Sweden Democrats

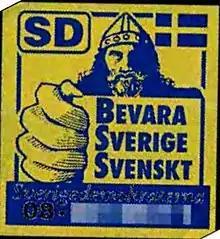
Early sticker used by the Sweden Democrats with the slogan ("Keep Sweden Swedish")

The Sweden Democrats party was founded in 1988 as a direct successor to the Sweden Party, which in turn had been formed in 1986 by the merger of the activist group (BSS; in English: "Keep Sweden Swedish") and a faction of the Swedish Progress Party. The SD continued to use Keep Sweden Swedish as its slogan until the late 1990s. The SD claims 6 February 1988 as the date of its foundation and that the party was formally registered after a meeting in Stockholm designed to bring together various nationalist movements who issued a white paper for a new party, although observers tend to see the party's foundation as part of a complex decade-long series of events, with some even calling into question whether a meeting took place.